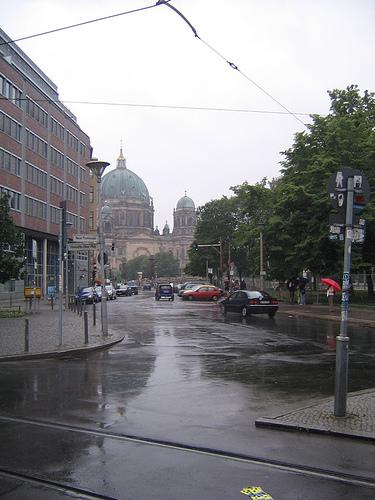
Weather: rain or strom